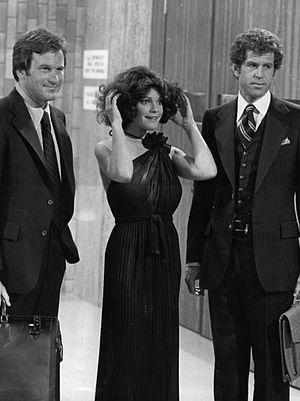
Tony Roberts est un acteur américain. Il est surtout connu pour avoir joué dans plusieurs films de Woody Allen, la plupart du temps en tant que meilleur ami du personnage qu'Allen interprétait.